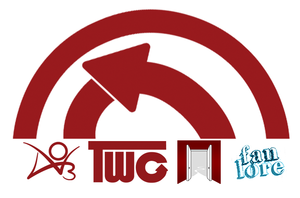
L'Organisation pour les Œuvres Transformatives est une organisation américaine à but non lucratif, créée en 2007 par les fans pour les fans, qui veut préserver et encourager les « fanwork », et rendre ces œuvres largement accessibles, sans dépendre d’aucuns acteurs extérieurs.